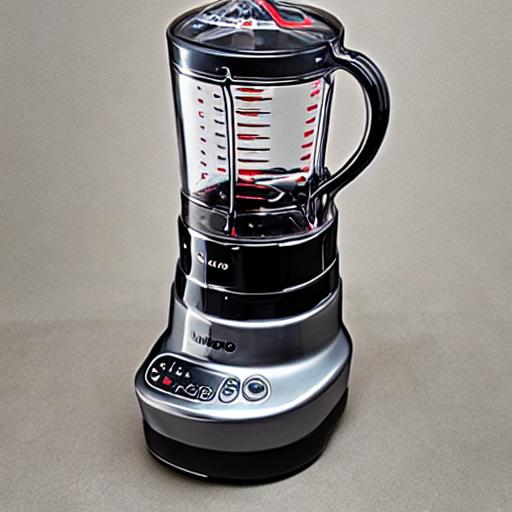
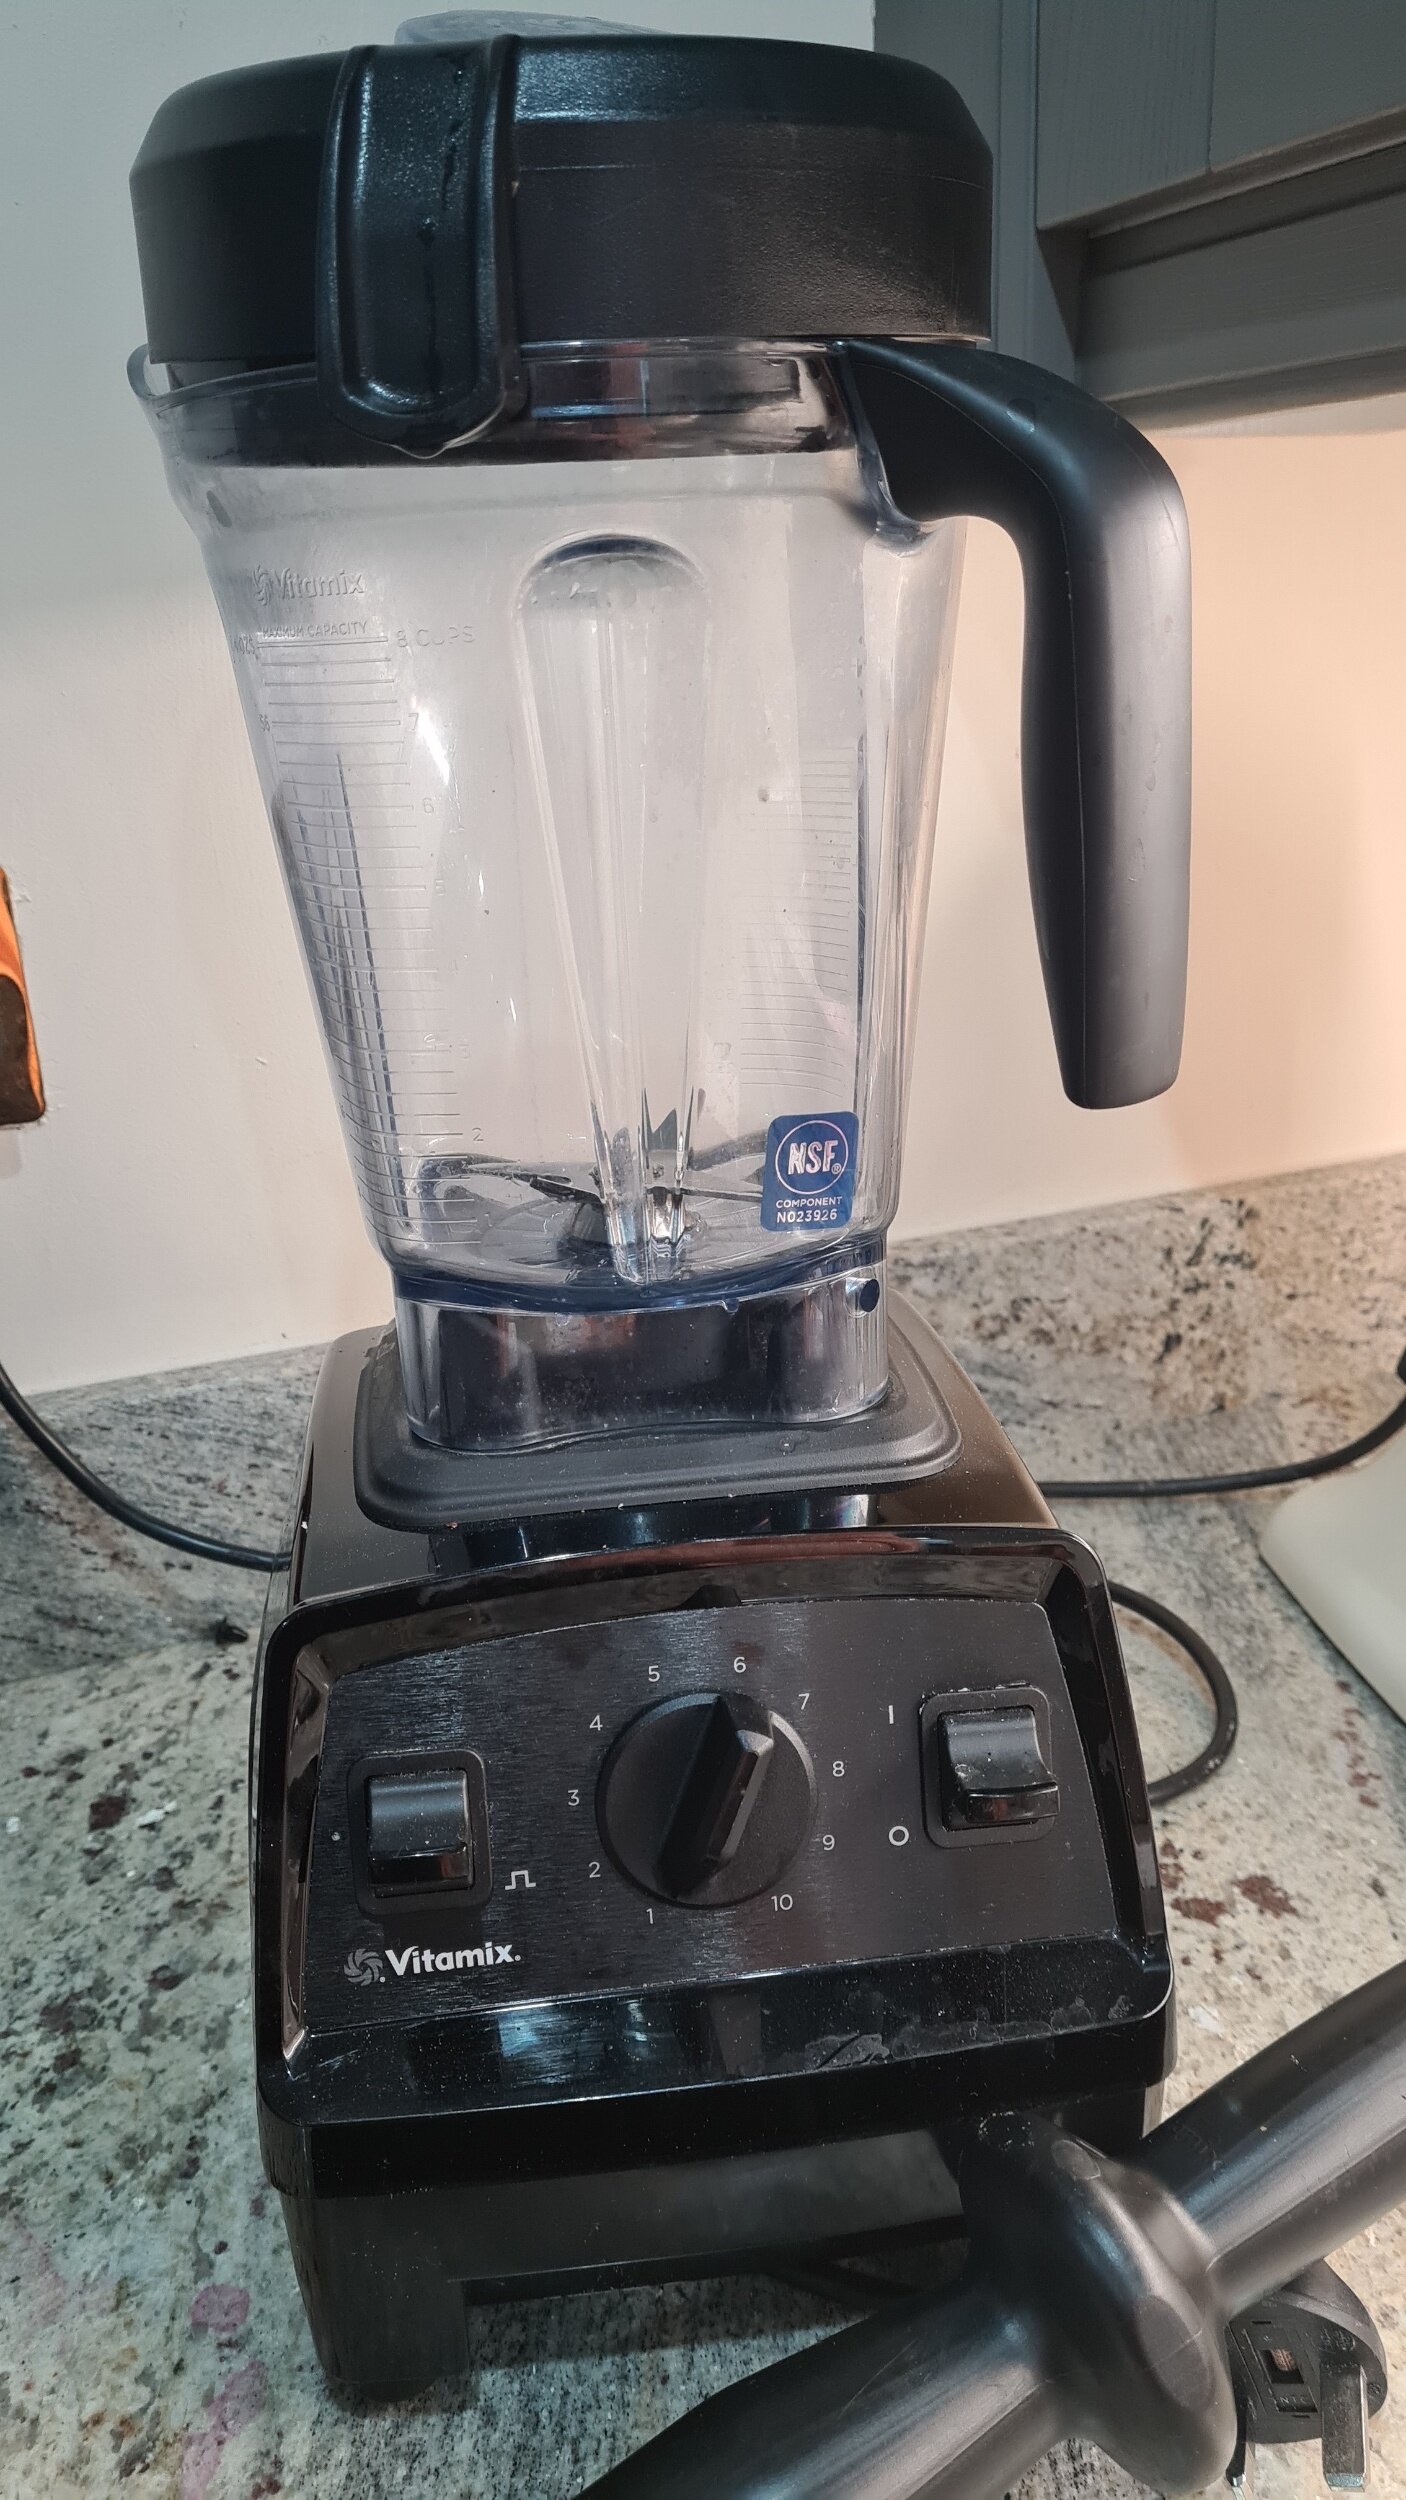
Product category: items_blender
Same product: no